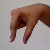
The image shows a hand gesture representing the letter 'Q' in Indian Sign Language.